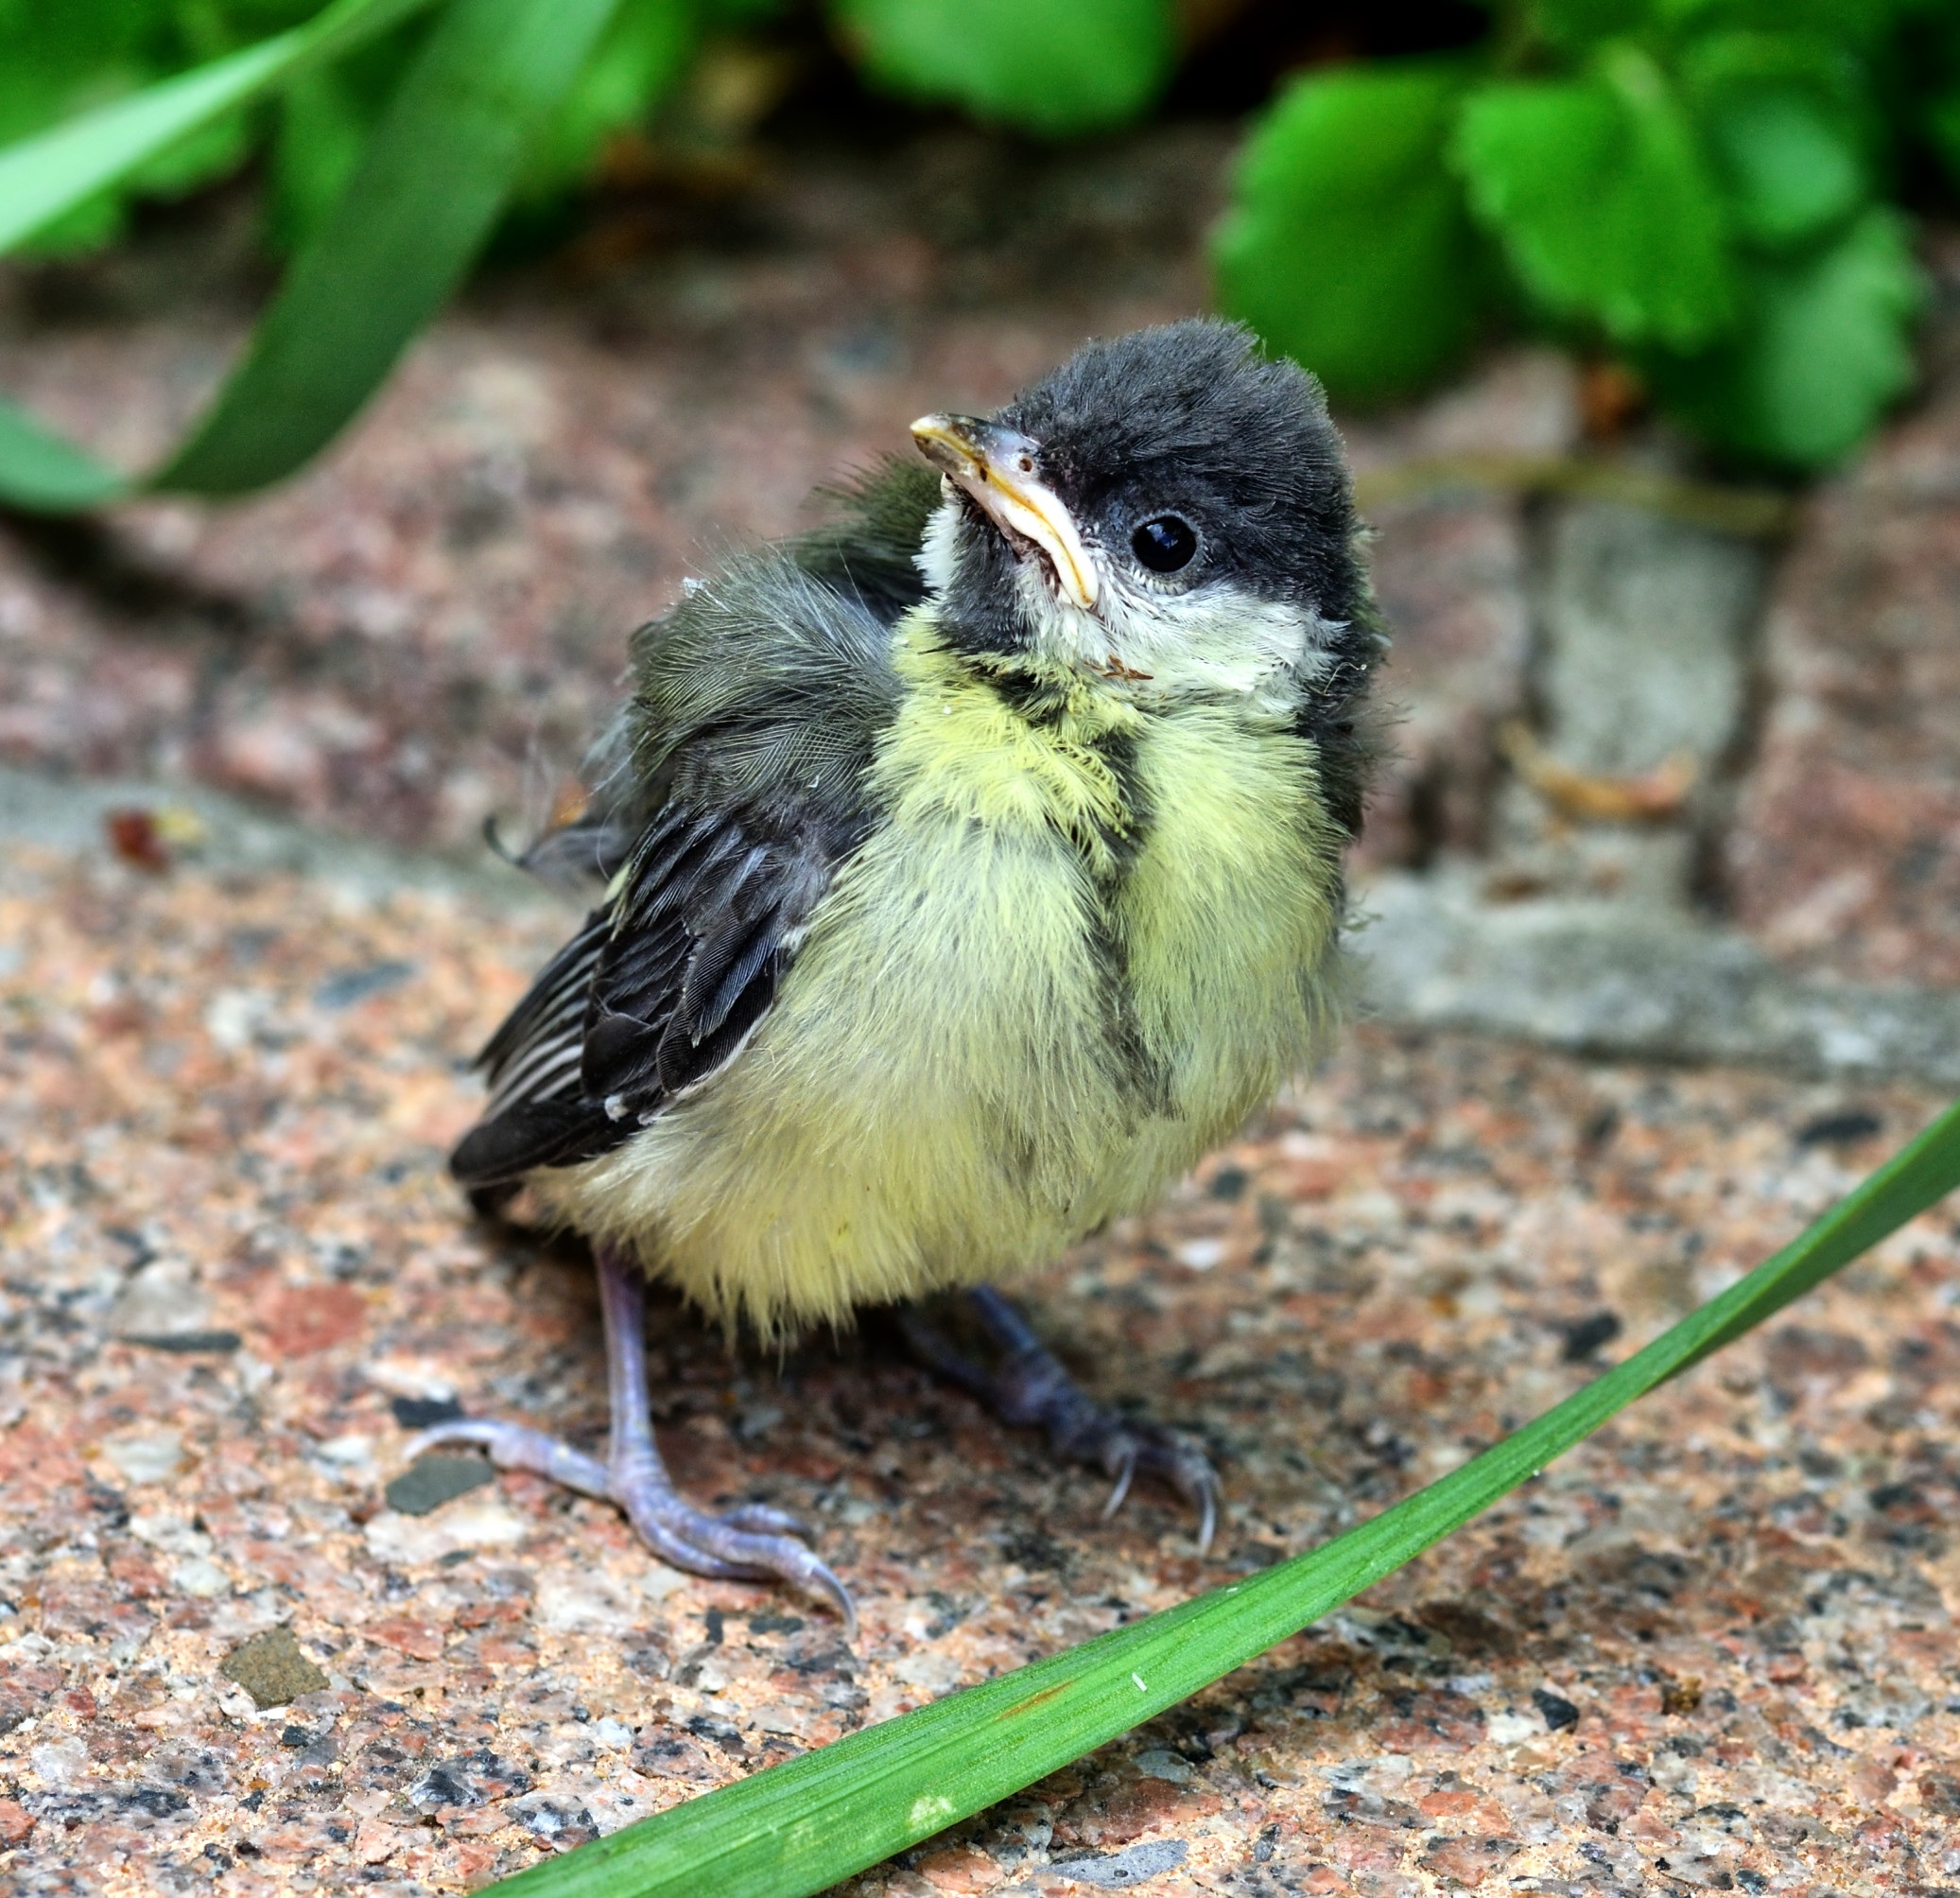
nature, bird, animal, wildlife, green, beak, fauna, vertebrate, finch, tit, perching bird, emberizidae